Sadī (crater)

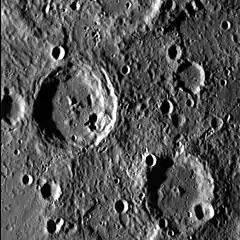
MESSENGER NAC image. North is to the left.

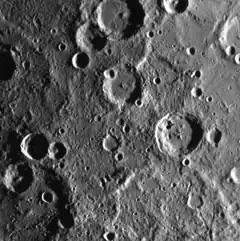
Sadī is right of center in this MESSENGER image. Li Ch'ing-Chao is at top center, and Roerich is in lower left.

Sadī is a crater on Mercury. Its name was adopted by the International Astronomical Union (IAU) in 1976, after Persian poet Saadi Shirazi.